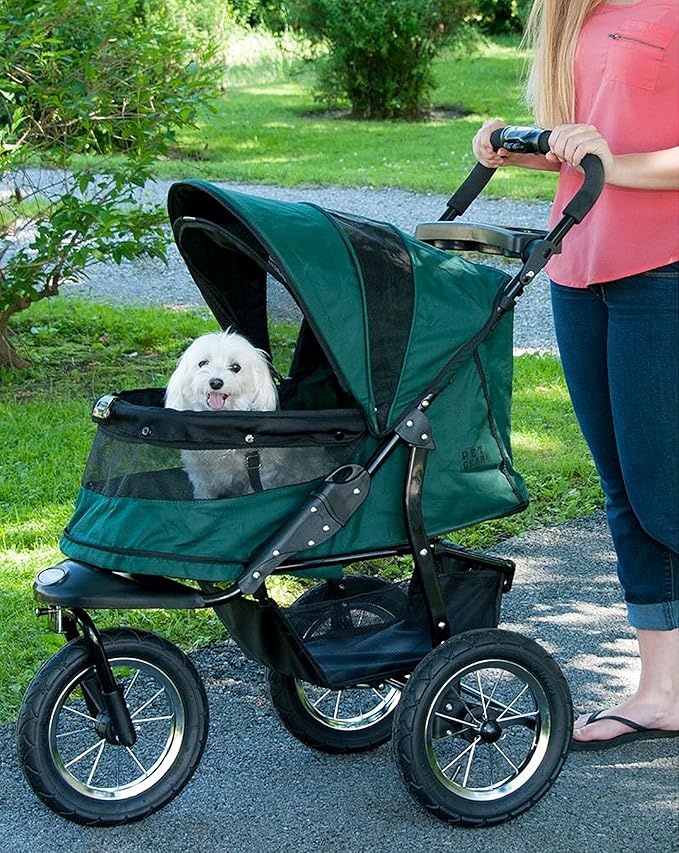
Pet Gear No-Zip Jogger Pet Stroller for Cats/Dogs, Zipperless Entry, Airless Tires, Easy One-Hand Fold, Cup Holder + Storage Basket, Hunter
Brand: PetGear
About This 600 Denier Nylon Pet Gear, A Vermont Family Owned Company Since 1936. Easy-locking, No-zip entry Elevated paw rest with panoramic view window Front wheel fixed and swivels; 12" Quick -release tires ride like air won't go flat! Interior tether; Height to Handle 42” Overview Brand : PET GEAR INC Color : HUNTER Material : Metal Fabric Type : 600 Denier Nylon Frame Material : Metal
Category: Animals & Pet Supplies > Pet Supplies > Pet Strollers > Jogging Strollers